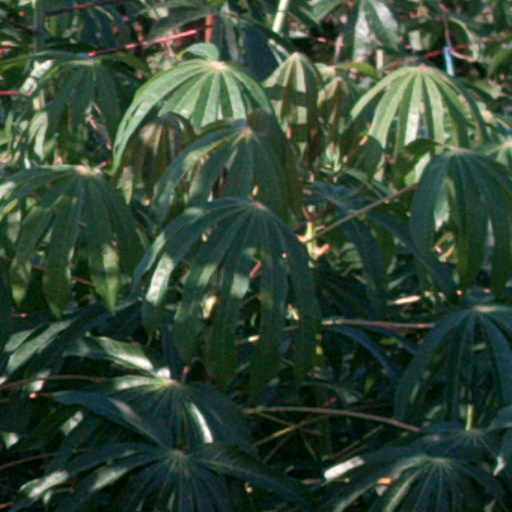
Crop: cassava